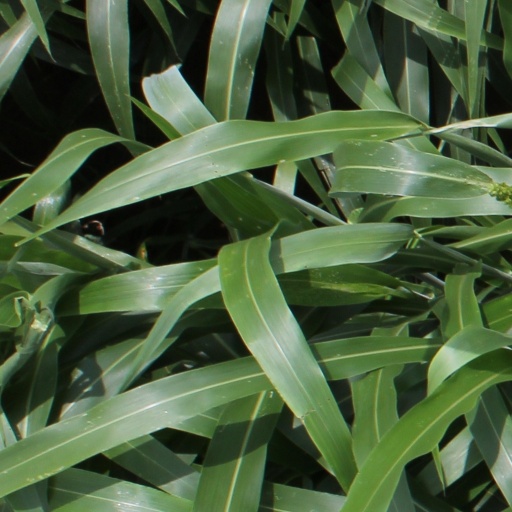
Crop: sorghum